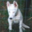
Label: dog